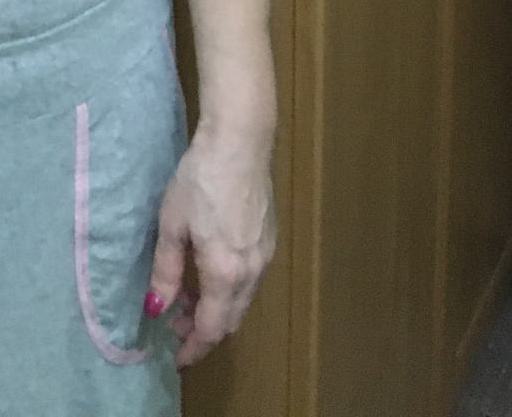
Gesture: no_gesture